Robert Smirke (architect)

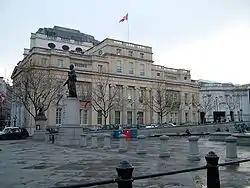
Canada House

From 1825 to 1827 Smirke rebuilt the centre of the Custom House in the City of London, following the failure of its foundations. The building had been erected from 1813 to the designs of David Laing. The building is 488 feet long, the central 200 feet being Smirke's work.